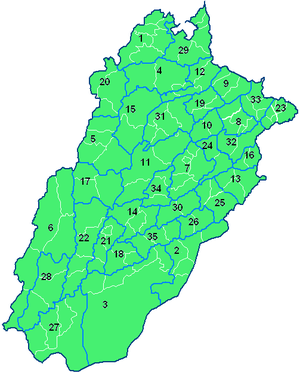
Tehsil
Pakistanske provins Punjab med dets opdeling i distrikter og Tehsil.
Tehsil er en administrativenhed, der anvendes i Pakistan og Indien. Området består typisk af et administrativcenter, muligvis nogle ekstra byer og de omkringliggende byområder. Afgørelser vedrørende områdets administration, såsom finansielle og politiske beslutninger på lokalt plan, administreres fra områdets største by. En Tehsil er et niveau lavere end distriktet i det indiske administrative hierarki. Men der er ingen oversættelse af Tehsil, og dette udtryk anvendes også på engelsk.